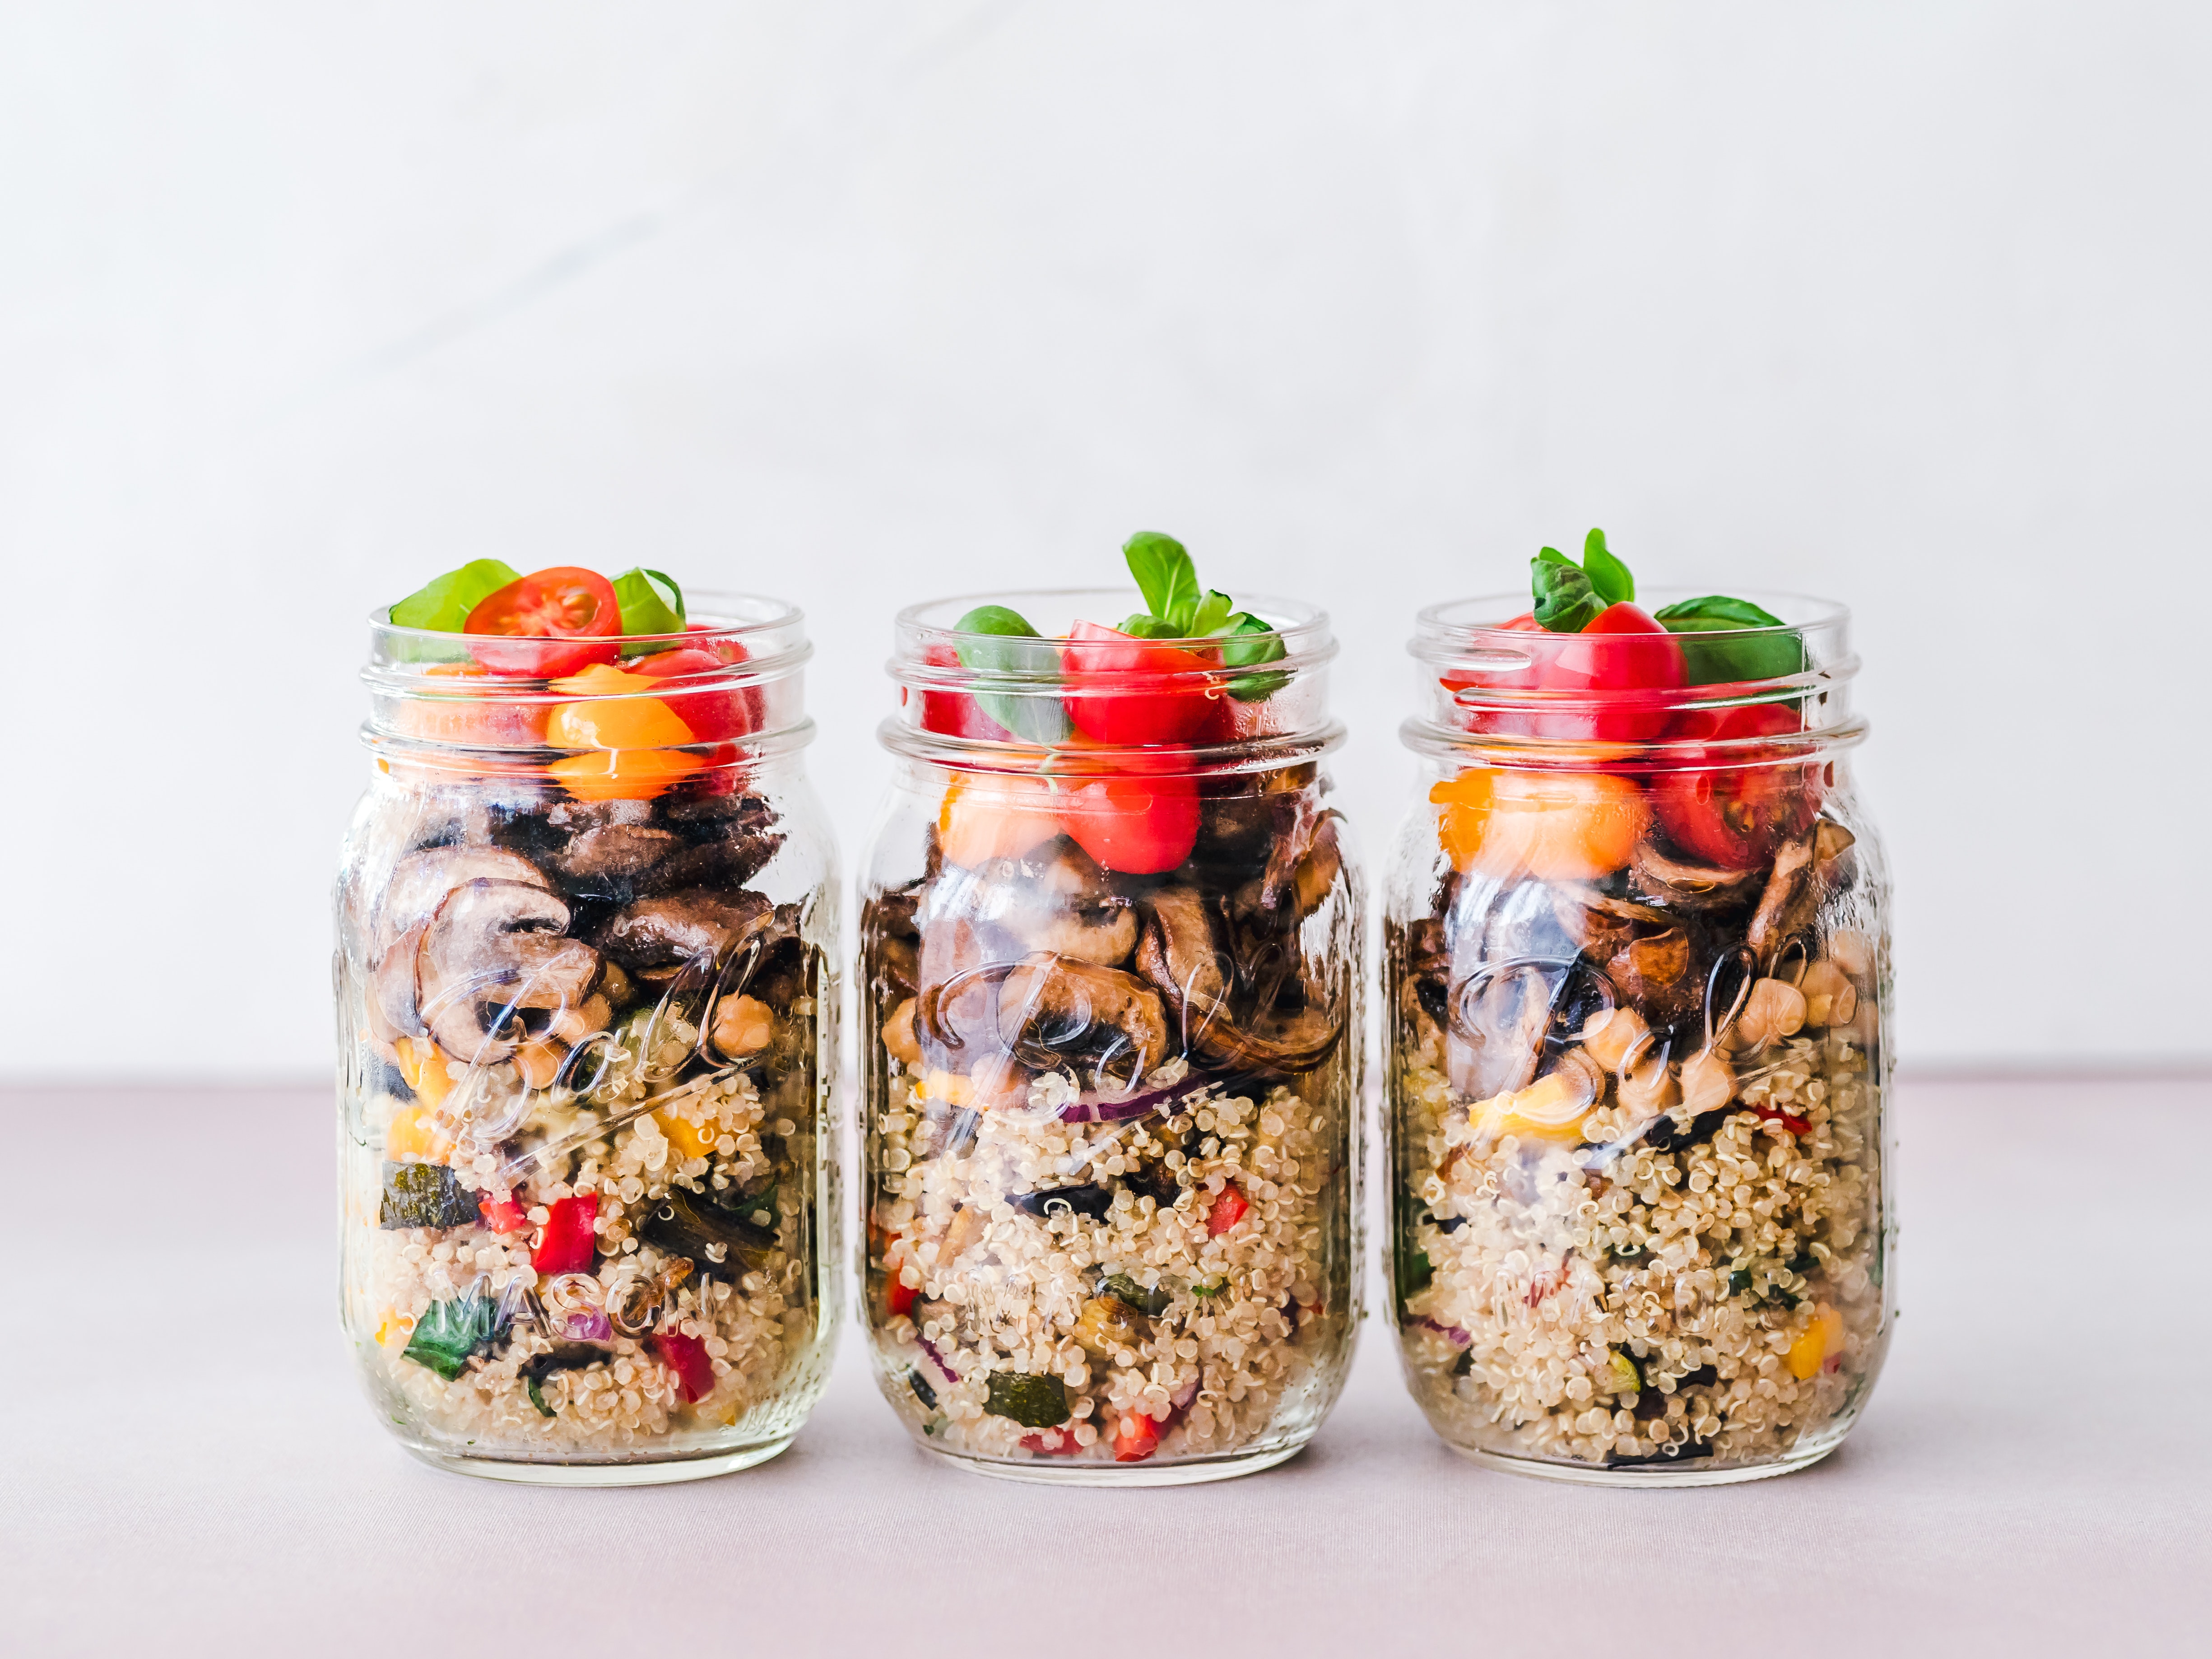
mason jar, breakfast cereal, food, candy corn, snack, meal, drinkware, granola, vegetarian food, breakfast, cuisine, tableware, dish